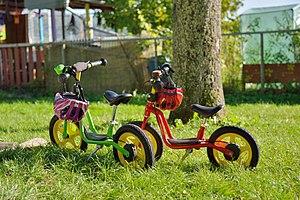
PUKY est une entreprise allemande de fabrication de vélos, draisiennes et porteurs pour enfants.